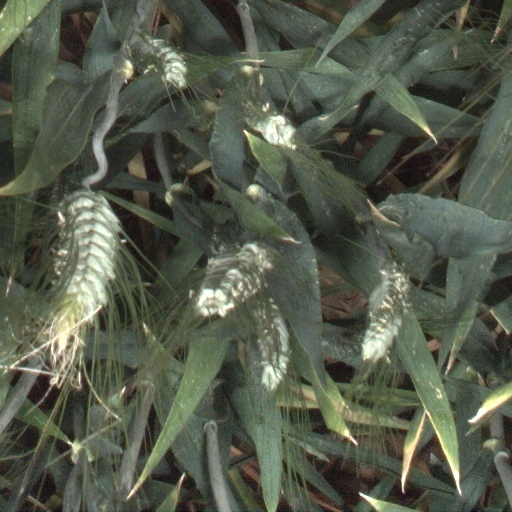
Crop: wheat